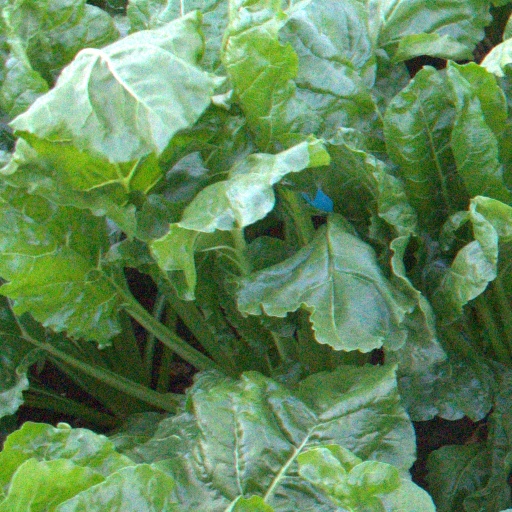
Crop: sugar beet